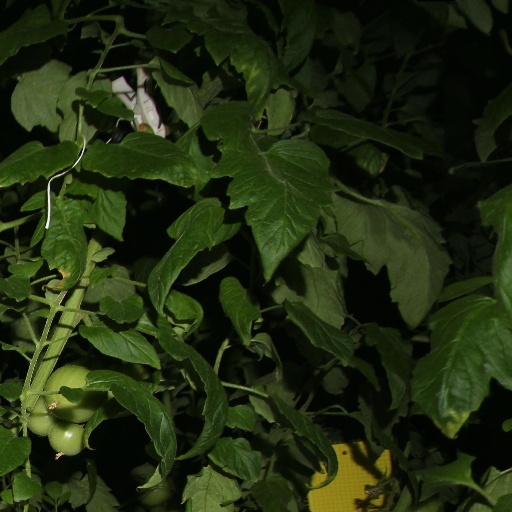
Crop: tomato